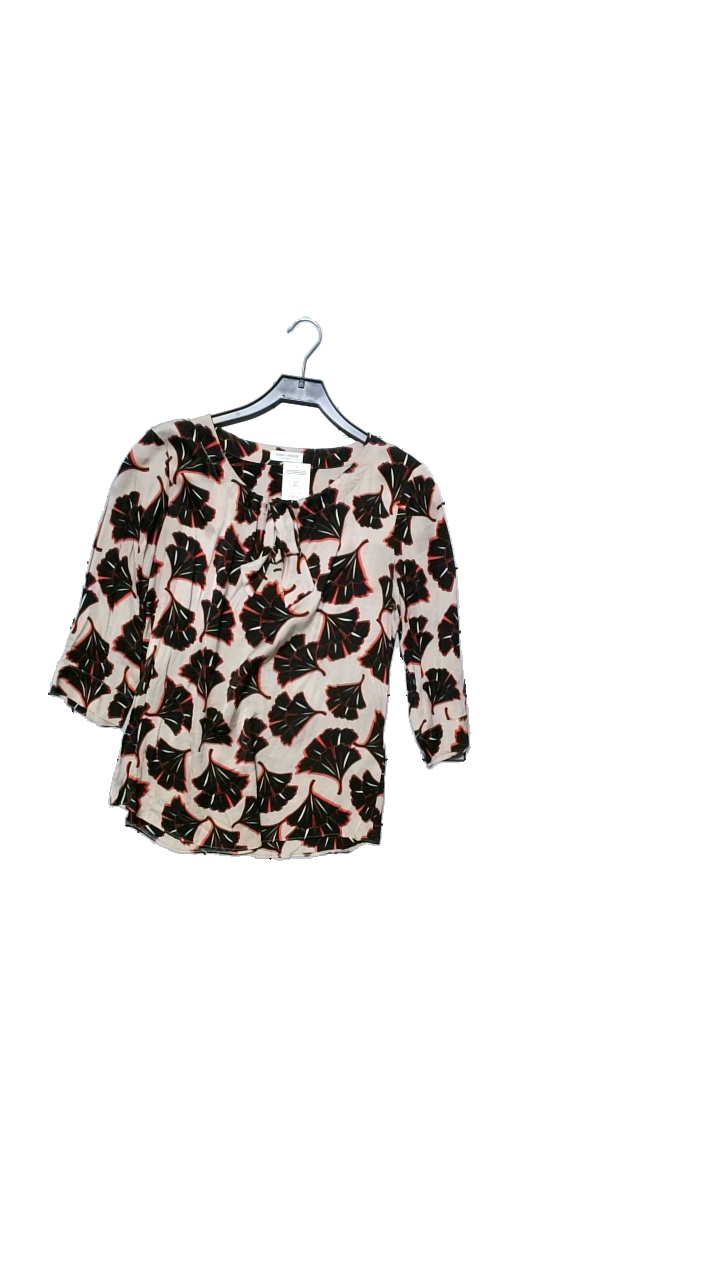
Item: Blouse (Ladies)
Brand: Gerry Weber
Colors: Beige, Black, Red
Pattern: Other
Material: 100% viscose
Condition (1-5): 5
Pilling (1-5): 5
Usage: Reuse
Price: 100-150